1958 1000 km Nürburgring

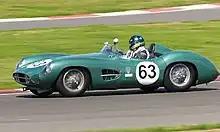
Aston Martin DBR1, similar to that driven by Moss and Brabham to victory

With each lap over 14 miles in length, the race covered a total of 44 laps, or 1,000 kilometres, the Nordschleife was a fearsome thing to behold. The day of the race would be warm and dry, with a crowd of approximately 150,000 in attendance to witness the race.